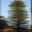
Label: pine_tree